SeXXXy Eddy

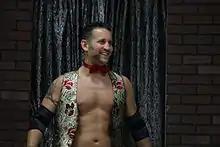
Eddy in 2013

On January 8, 2005, SeXXXy Eddy and Chris Ca$h successfully defended their CZW tag titles against Super Dragon and Excalibur. At the "New Year's Madness" supercard on January 22, he defeated Beef Wellington, Damian, Kid Kamikaze, Mr. X-TreeM and Hell Storm in a six-way match. In another 4-way match, he lost to Mike Quackenbush in a match for the CZW World Junior Heavyweight Championship with Arsenal and Alex Shelley on February 5. He managed to return to IWS for the supercard "Un F'N Sanctioned" losing to eXeSs on March 26, considered one of his best matches in his career; and IWS World Heavyweight Champion Franky the Mobster on April 23. Losing to Kevin Steen at a show for Pro Wrestling Guerrilla on May 13, the following night in CZW he and "Spyder" Nate Webb defeated Blackout (Ruckus and Eddie Kingston). He also lost to B-Boy at a JAPW show in Braintree, Massachusetts on May 21.